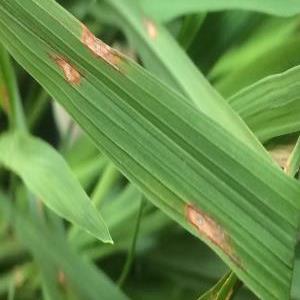
Disease: Blast